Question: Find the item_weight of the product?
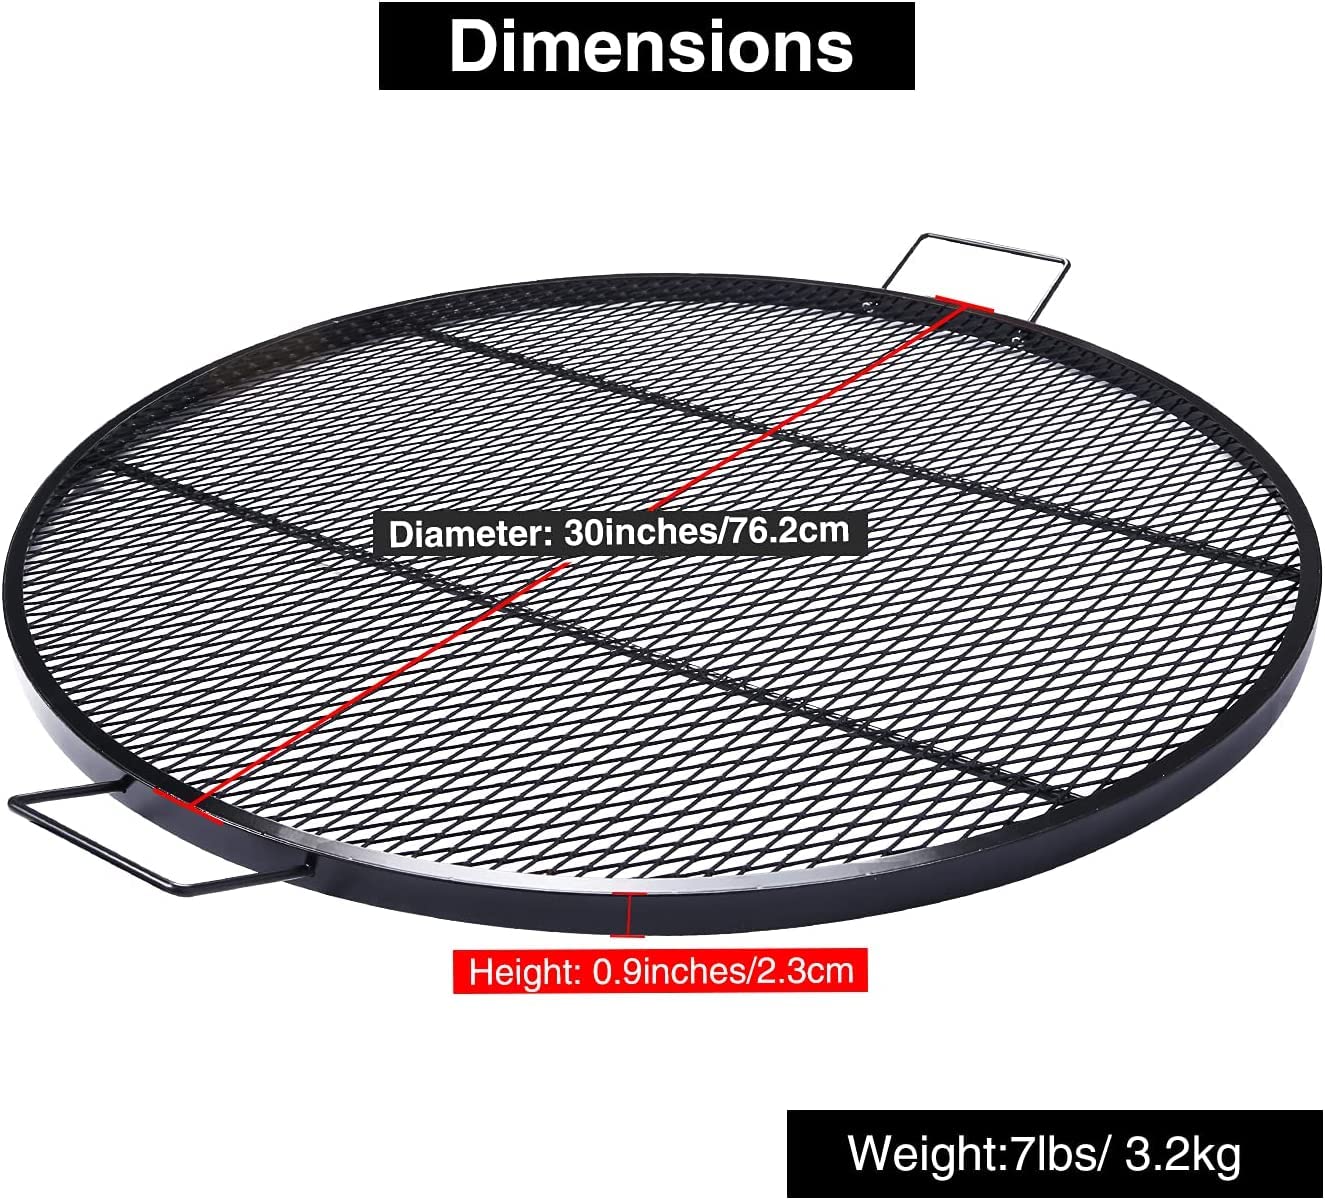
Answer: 7.0 pound